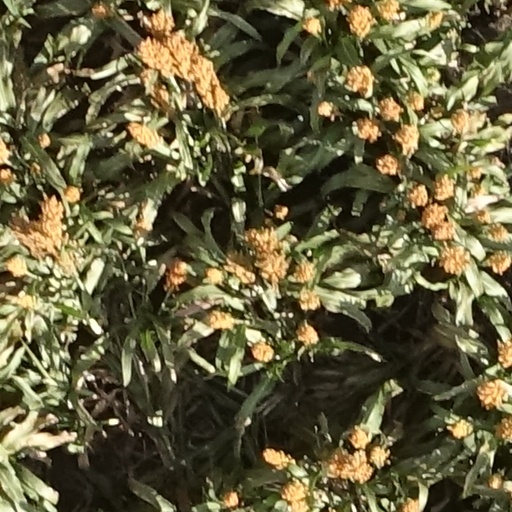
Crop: sorghum